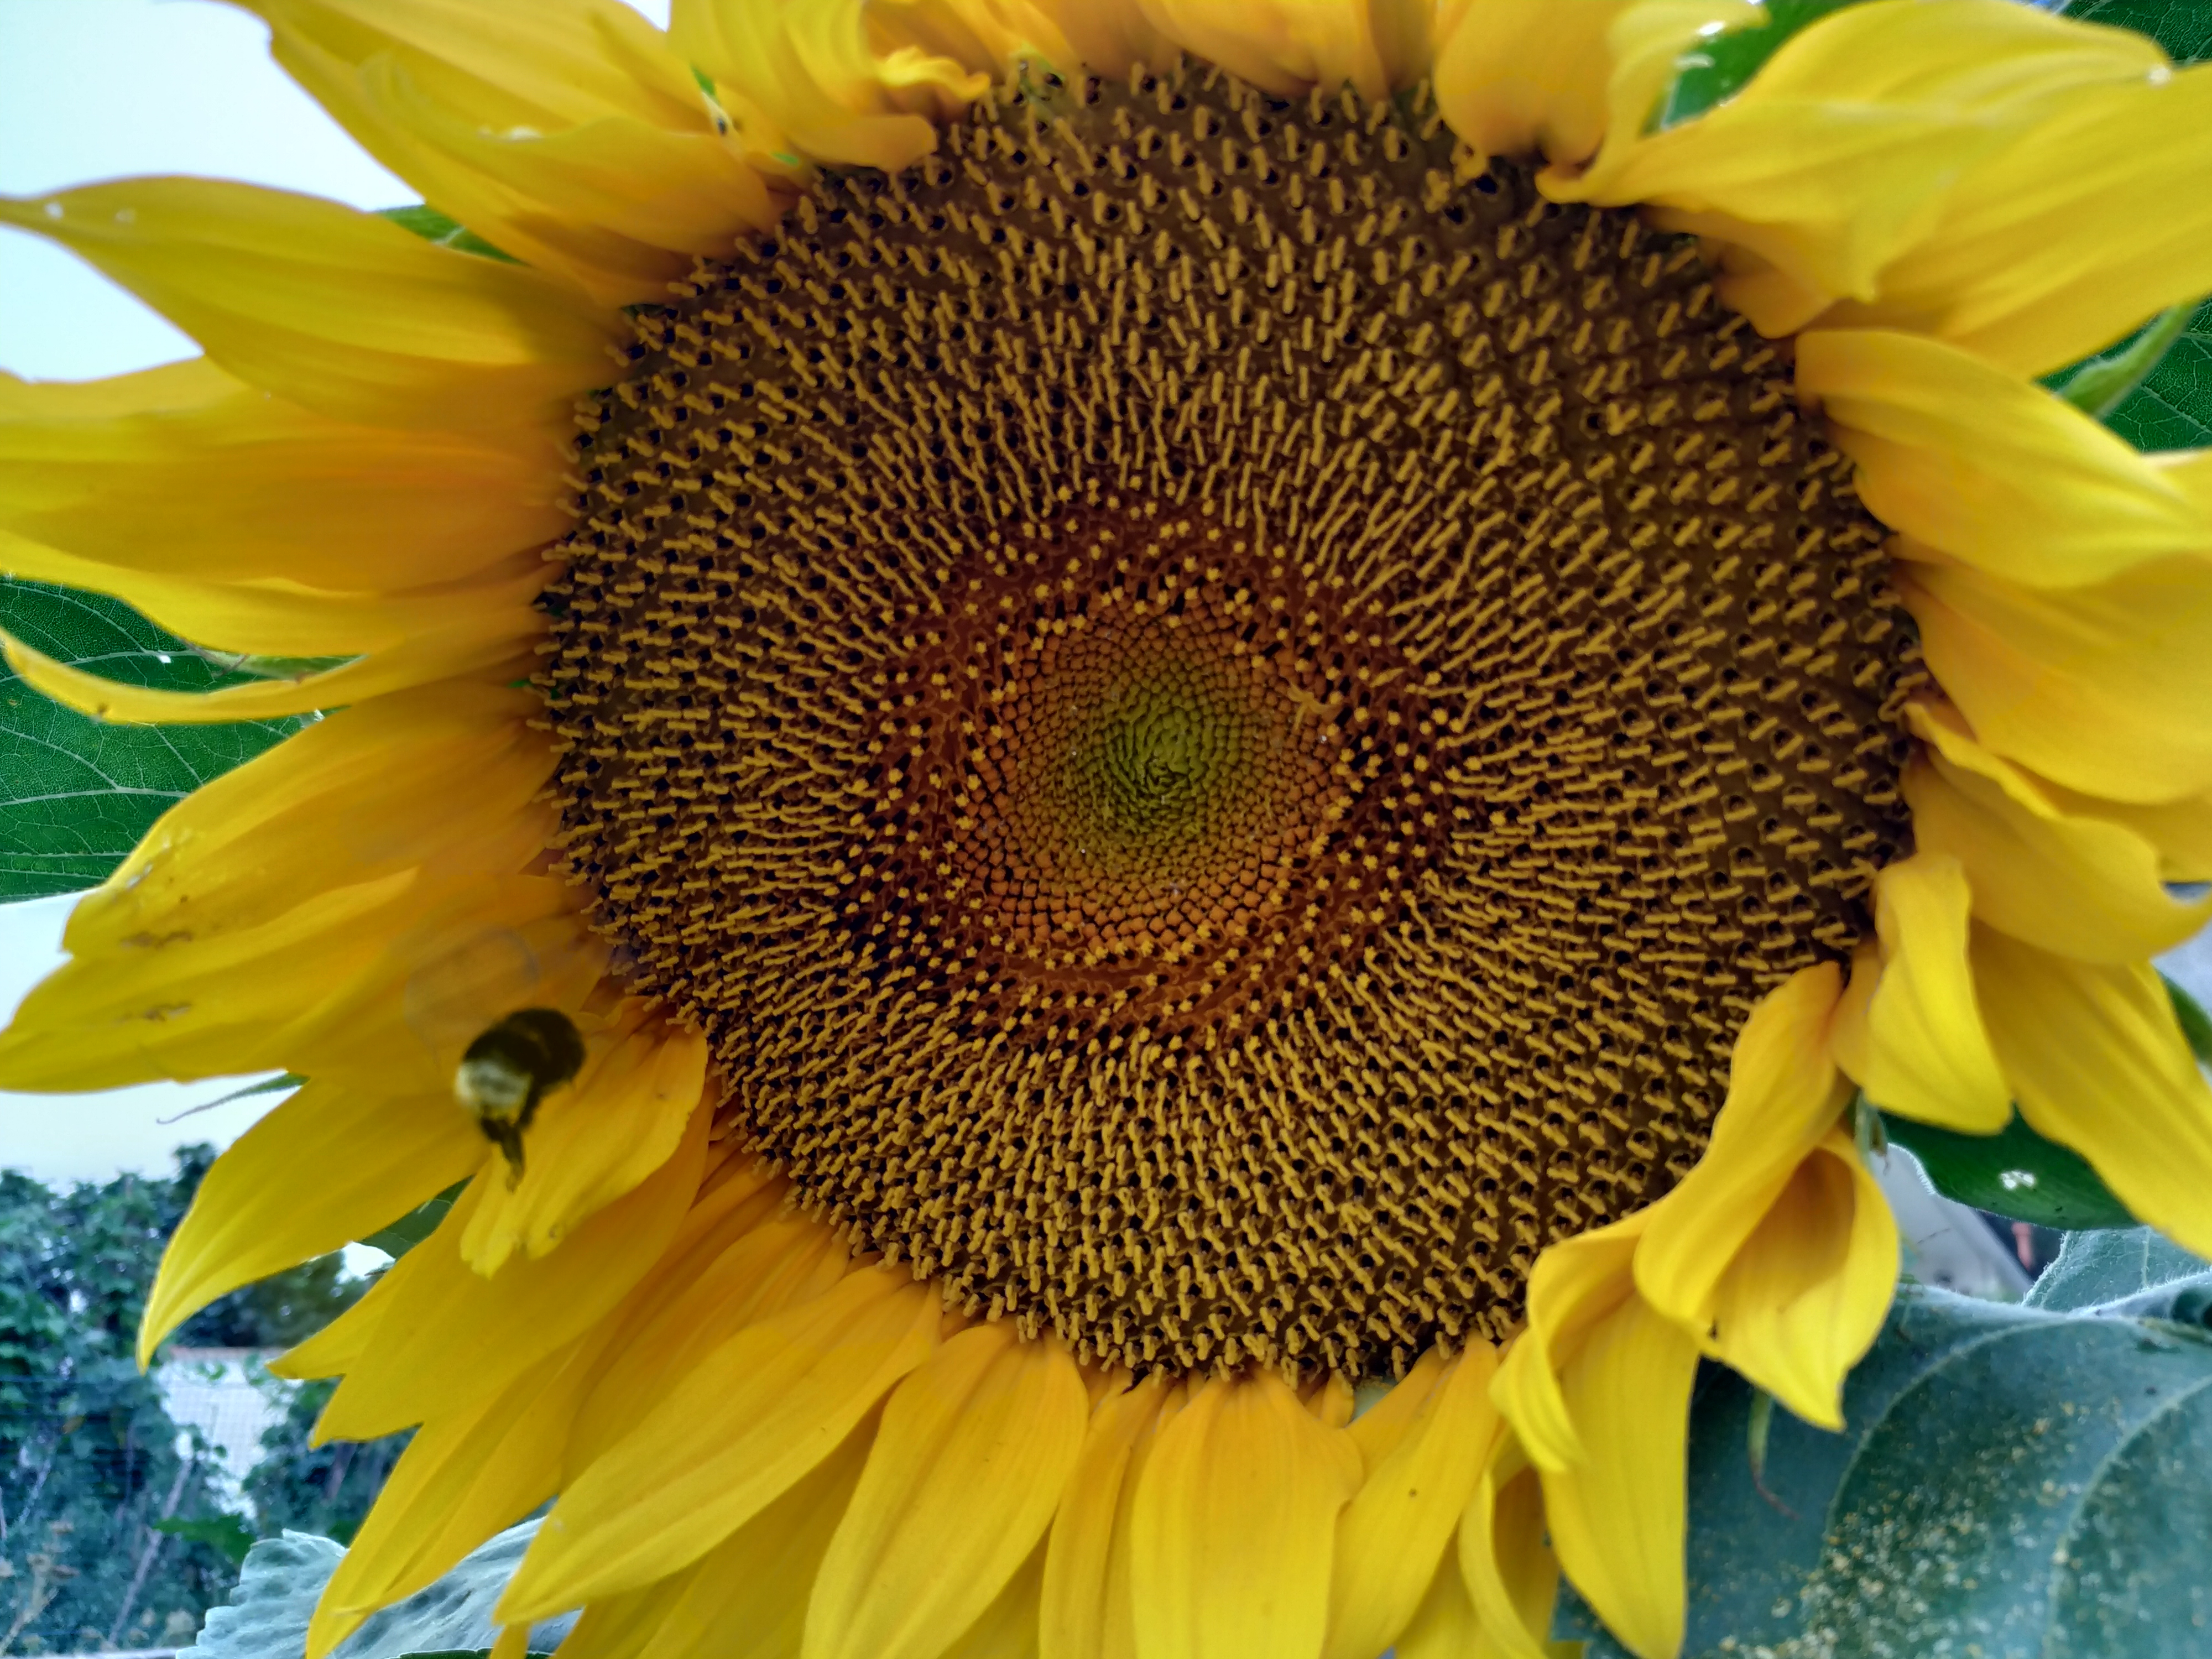
girasol, abejorro, bumblebee, sunflower, plant, planta, flower, sunflower seed, yellow, petal, flowering plant, pollen, cuisine, vegetarian food, sky, seed, annual plant, food, asterales, wildflower, daisy family, perennial plant, nuts seeds